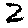
Label: 2